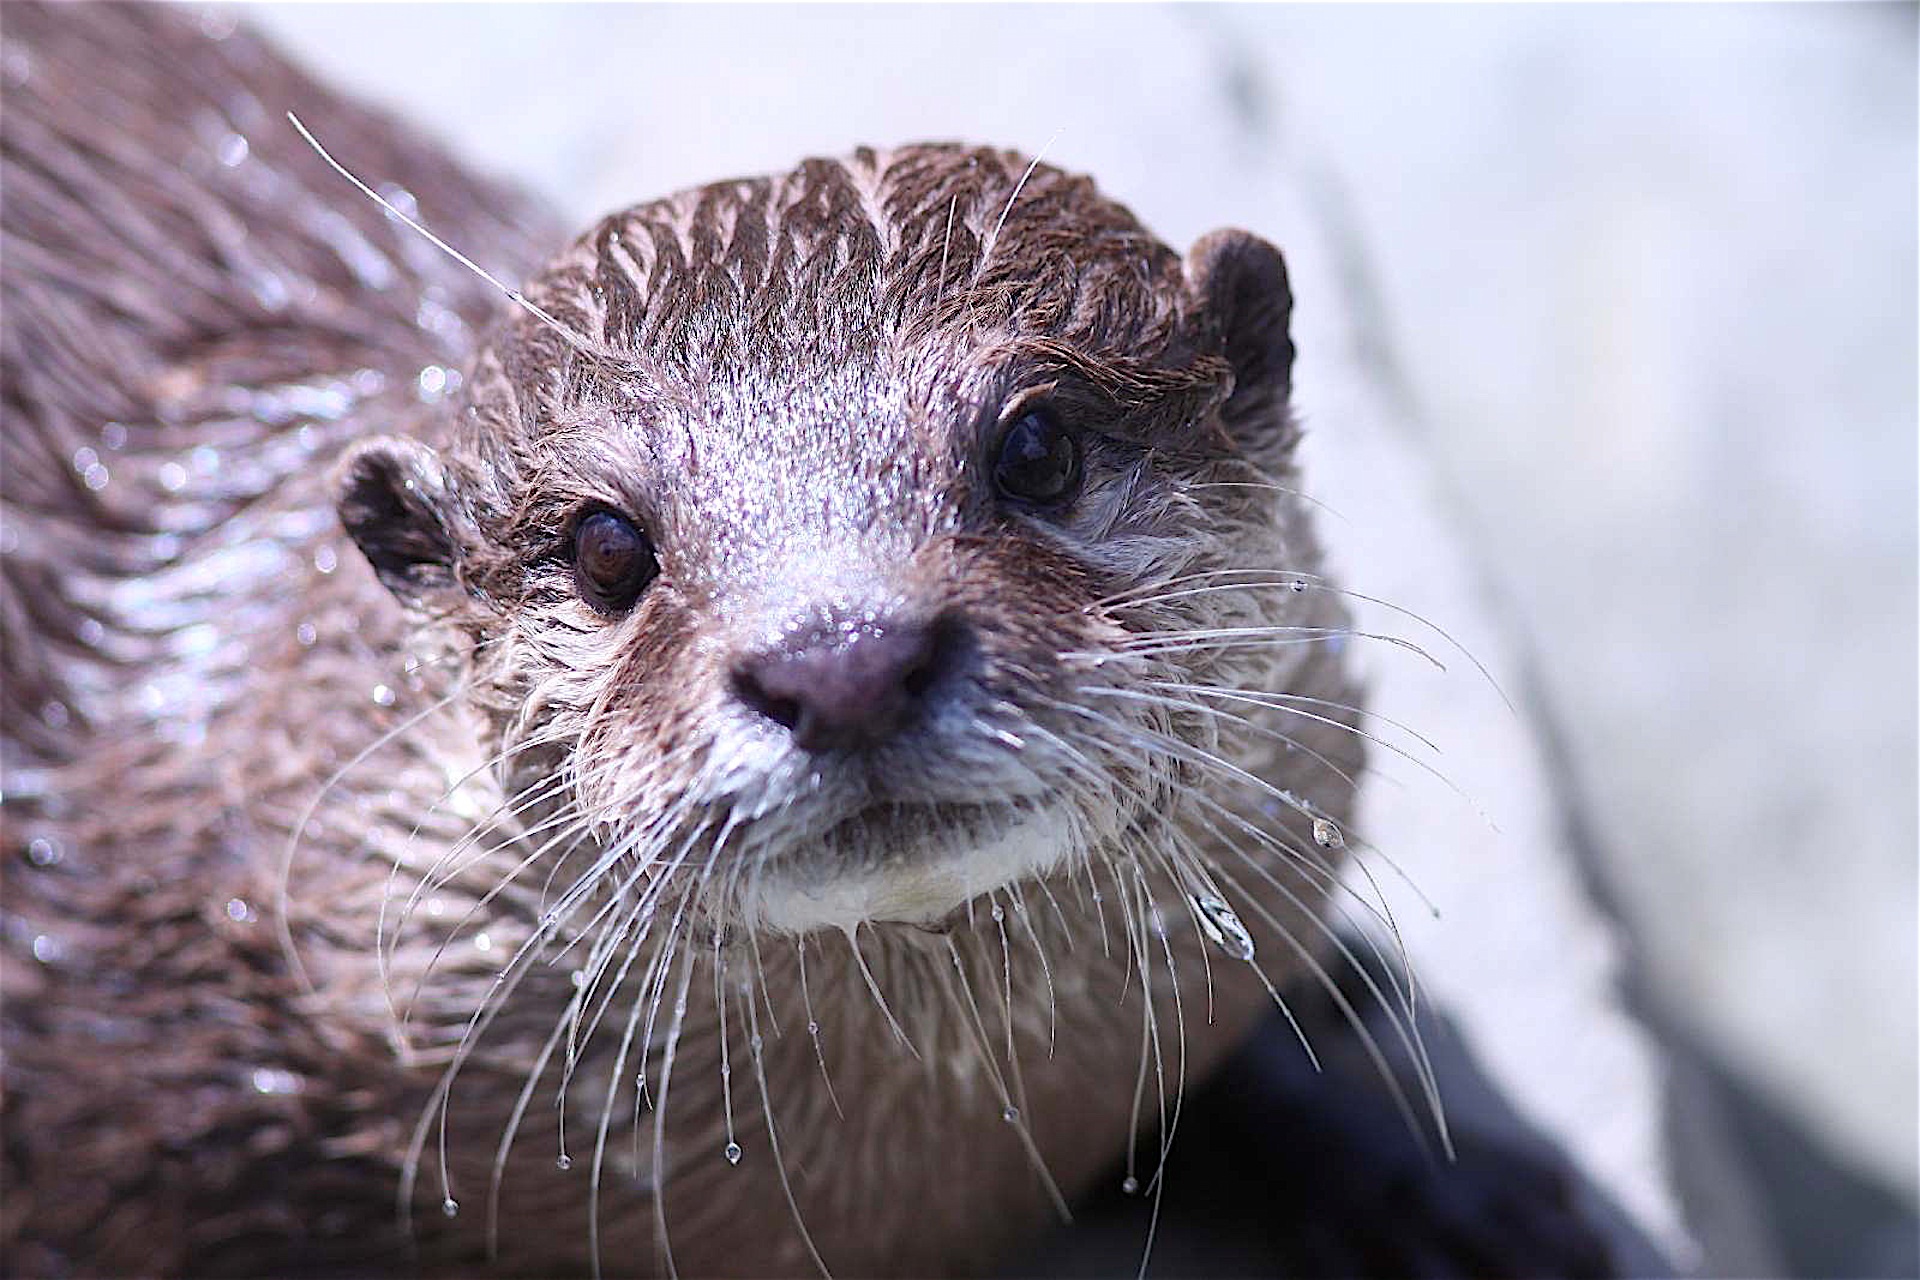
animal, wildlife, zoo, mammal, fauna, close up, whiskers, snout, vertebrate, detail, otter, mink, sea otter, mustelidae